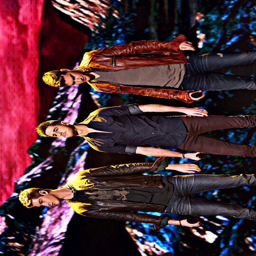
performance on interactive tv program